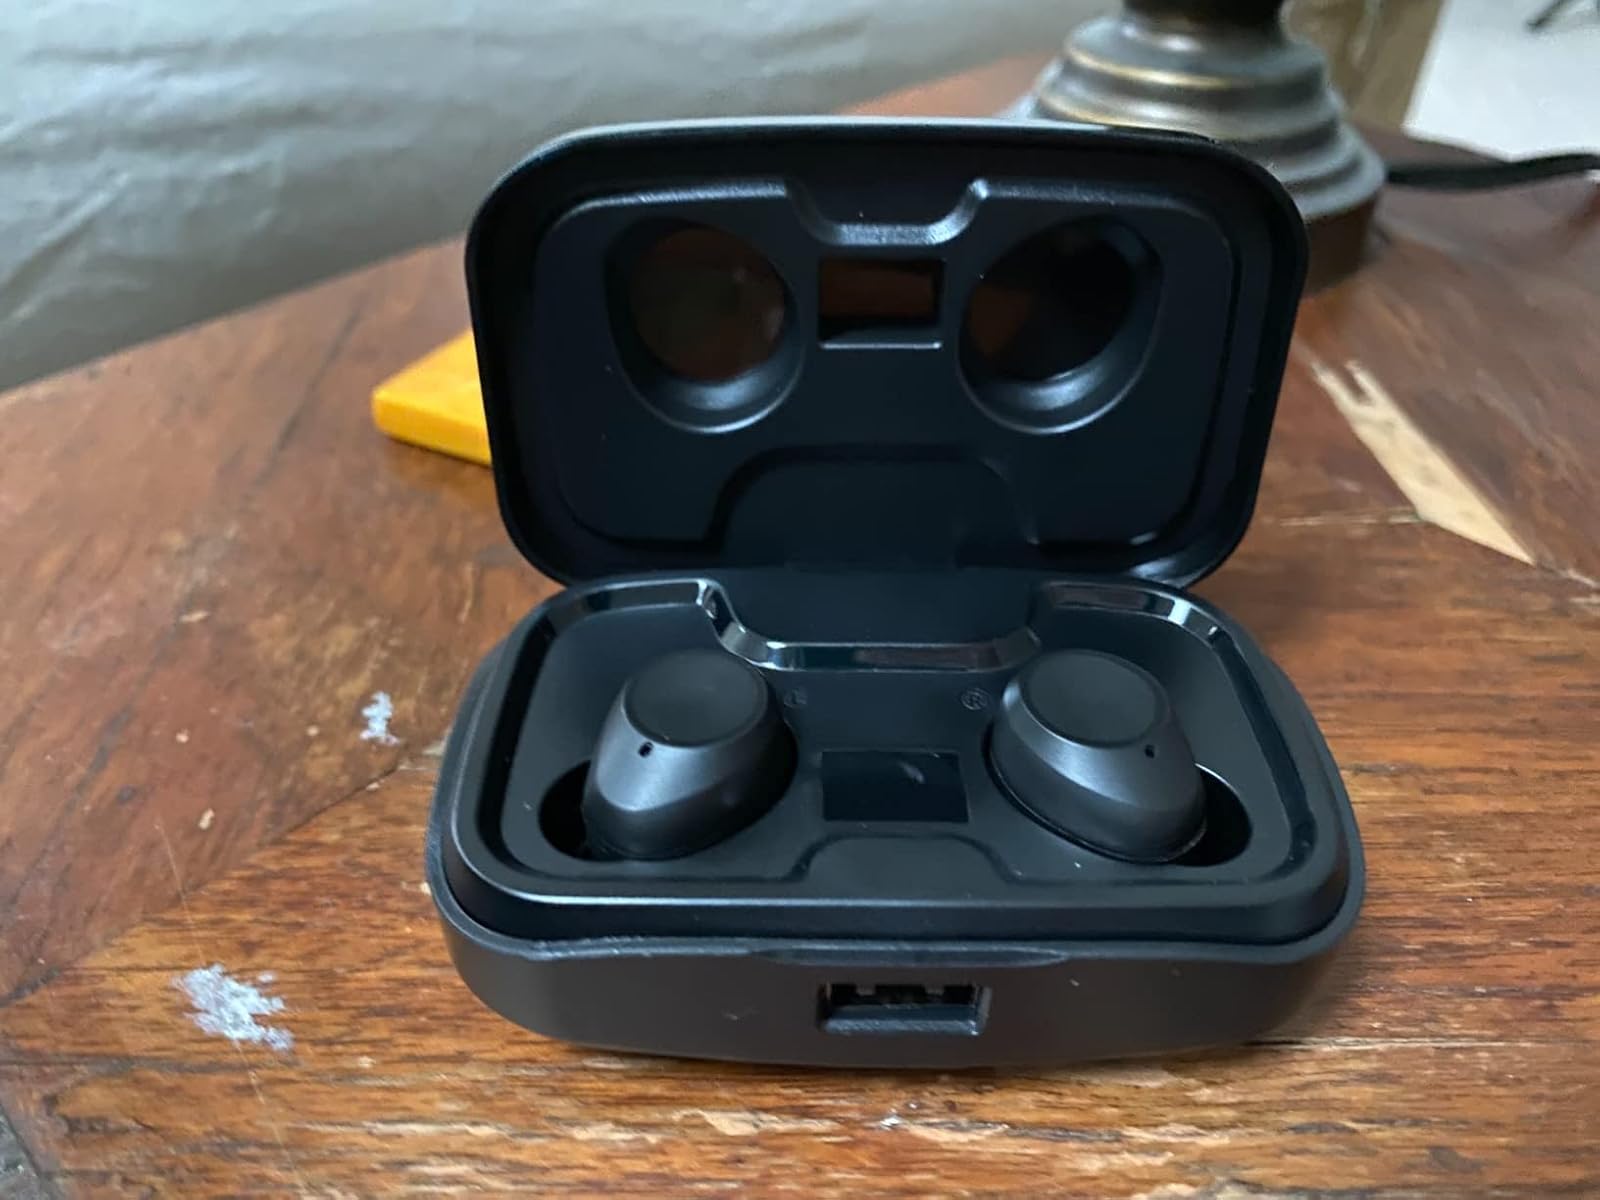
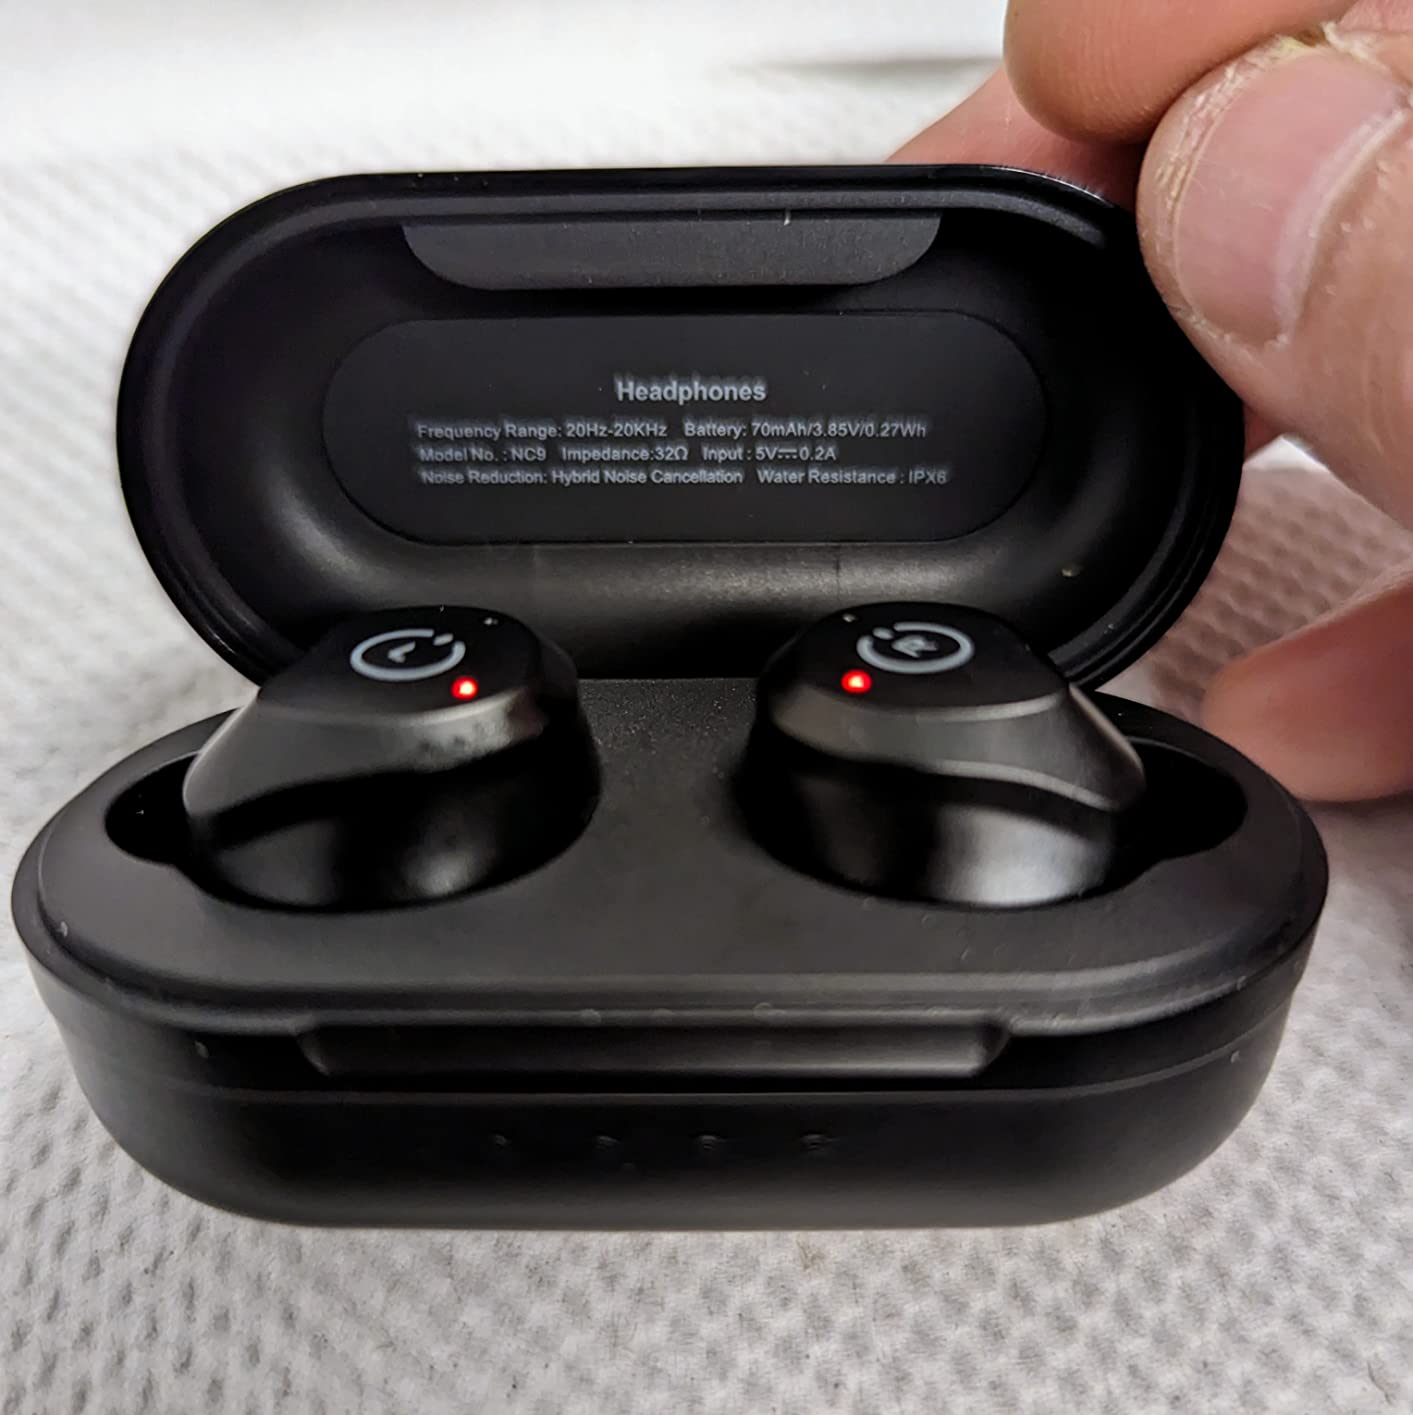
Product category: earbuds
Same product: no